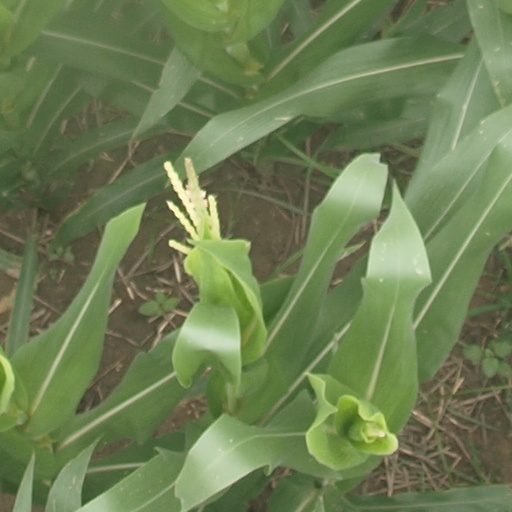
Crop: maize; corn